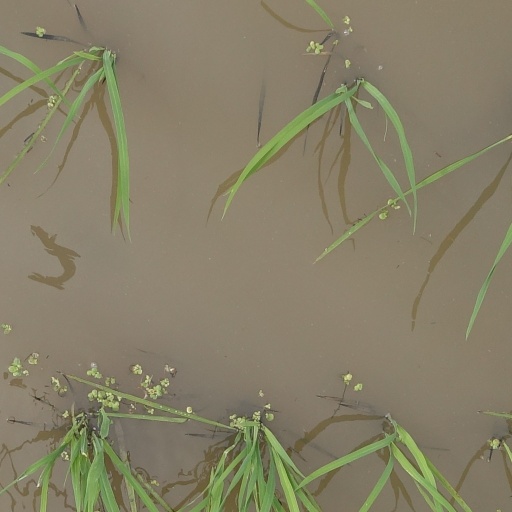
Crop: rice